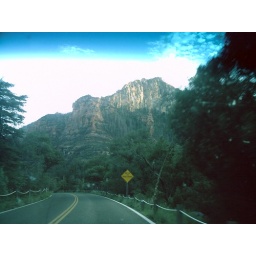
driving in red rock country